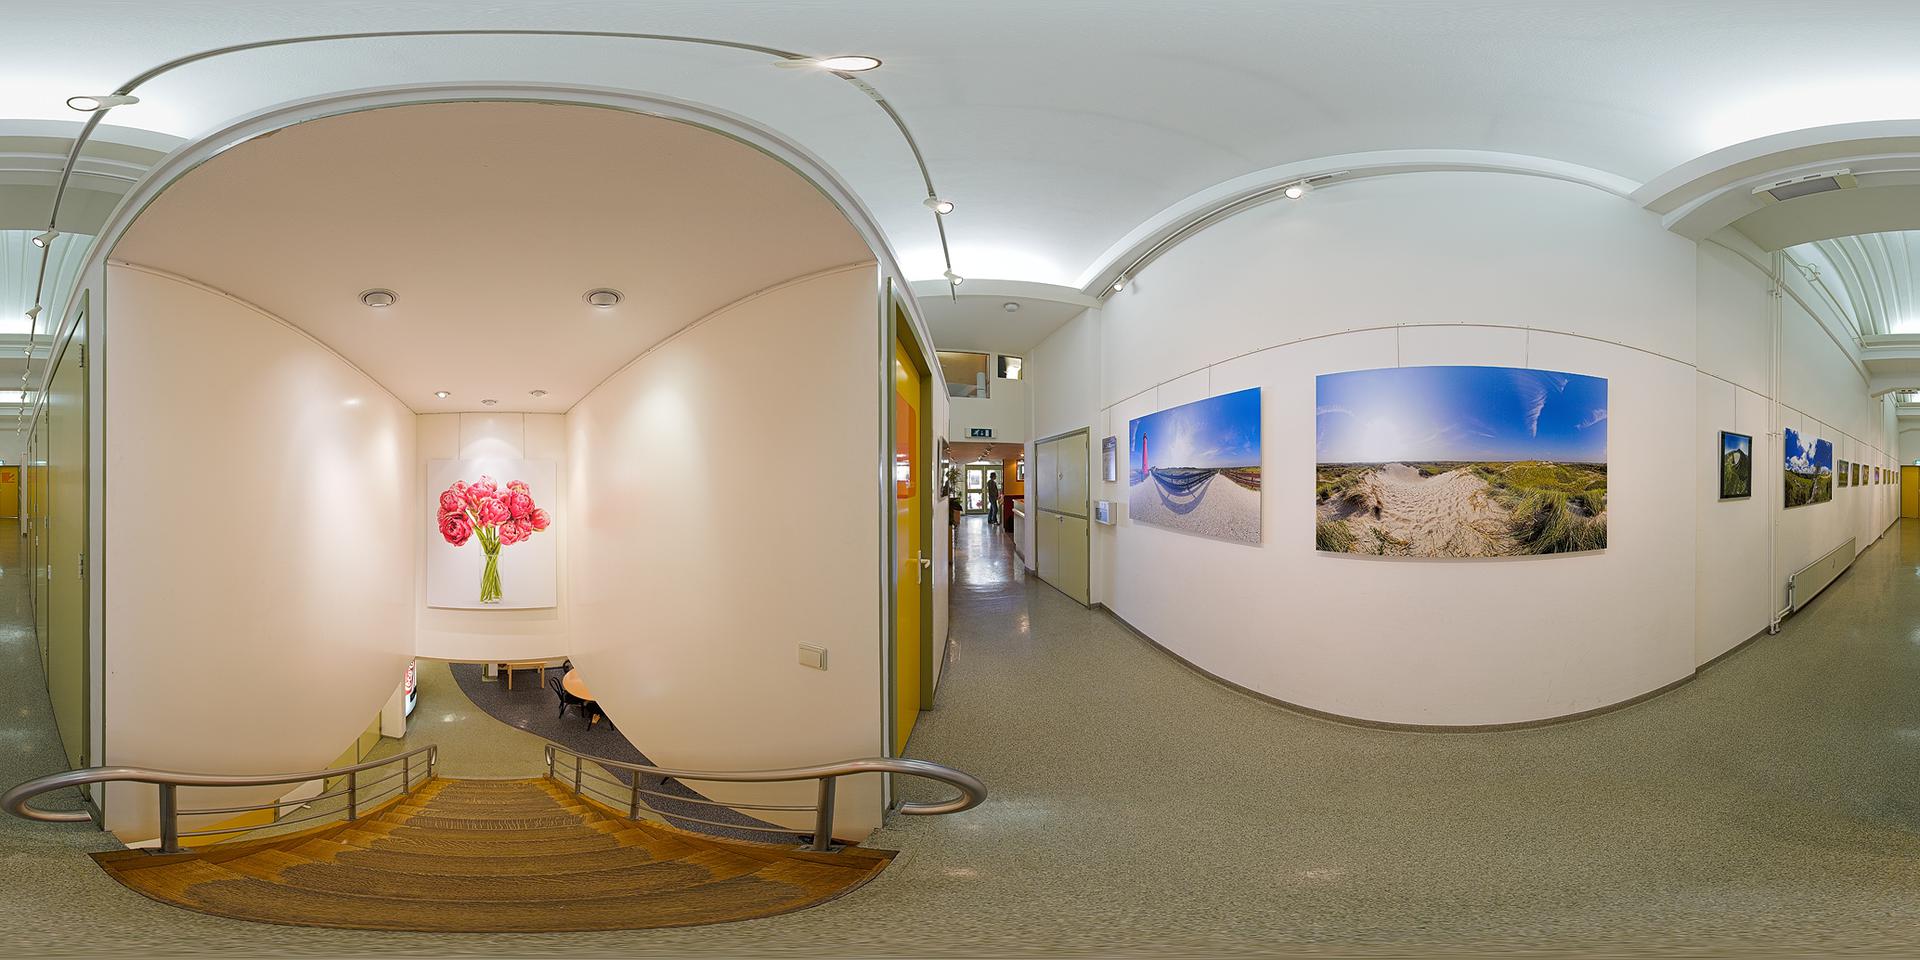
Referred object: the framed picture of pink flowers

Referred object: look down to see the wooden staircase

Referred object: the dune photograph on the wall opposite the staircase